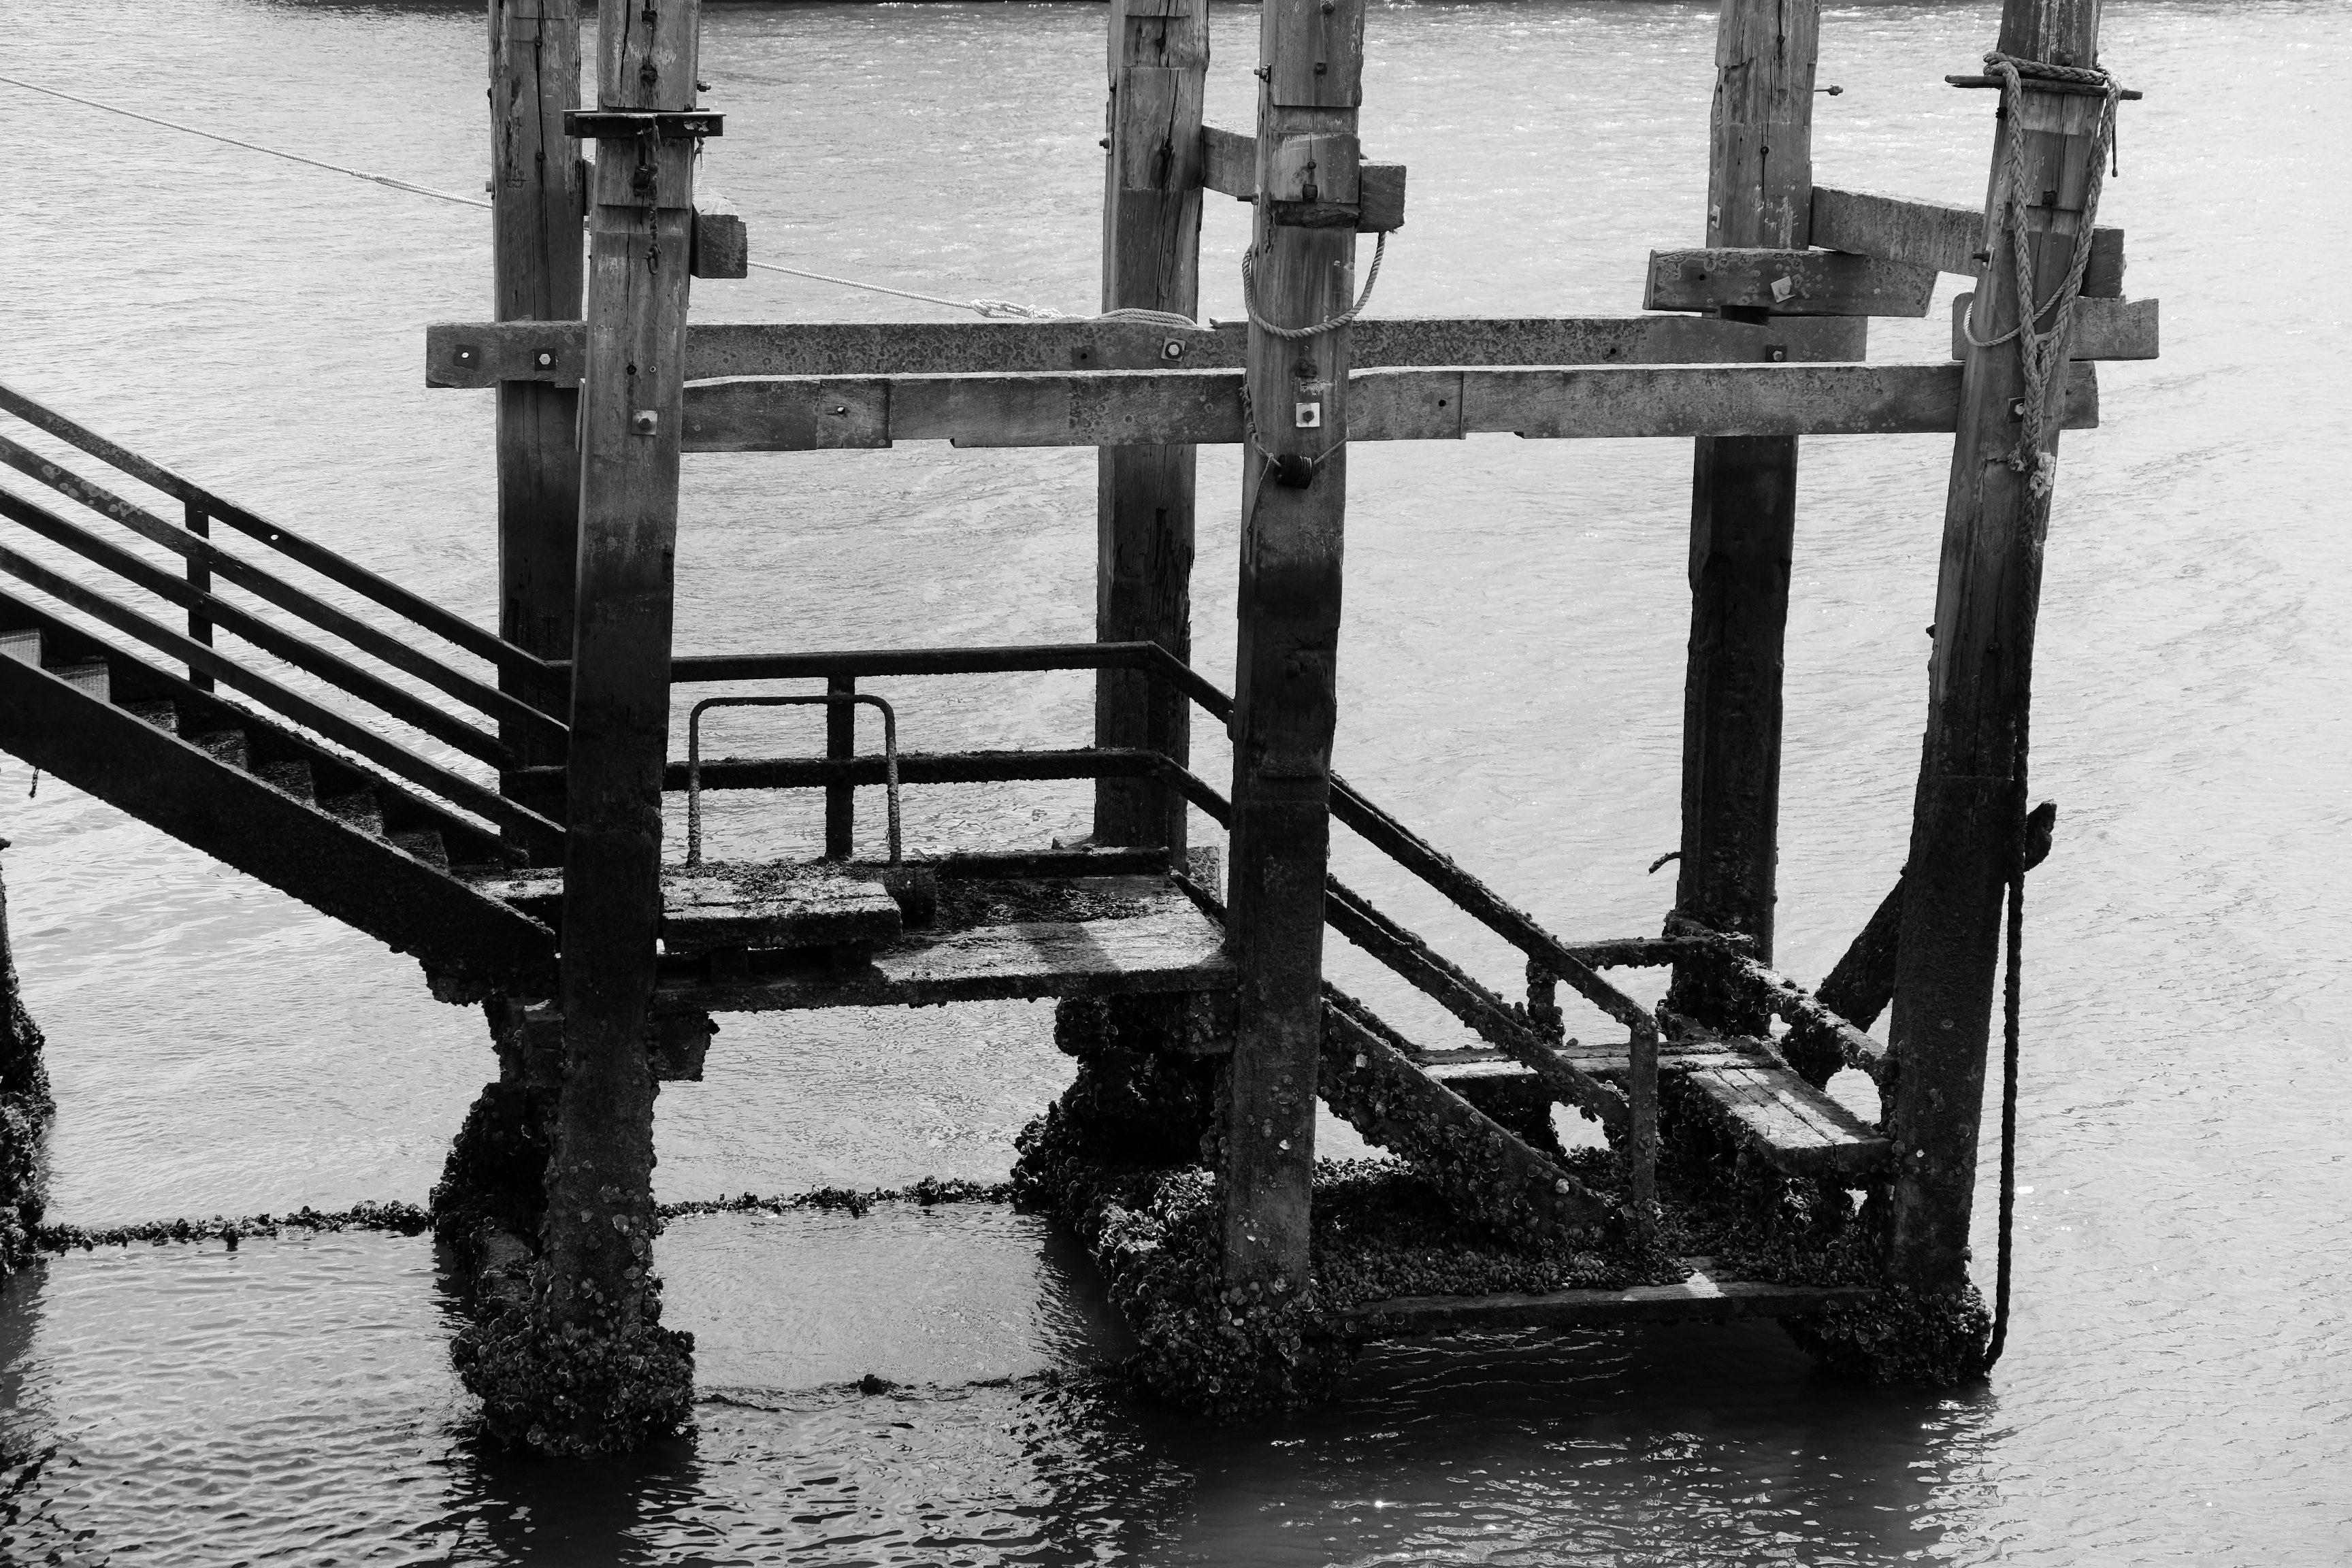
sea, black and white, bridge, pier, staircase, black, monochrome, waterway, wharf, monochrome photography